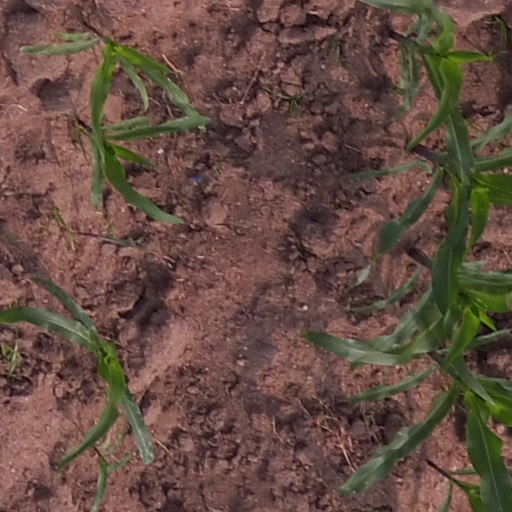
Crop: maize; corn